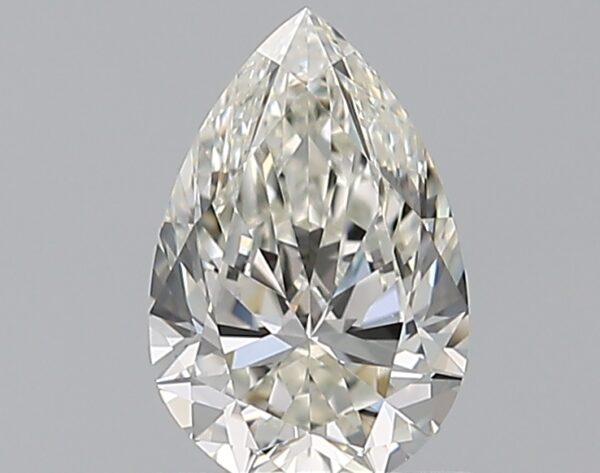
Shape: pear
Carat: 0.76
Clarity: VS1
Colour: I
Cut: EX
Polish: EX
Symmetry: EX
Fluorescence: N
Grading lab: GIA
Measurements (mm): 7.7 x 5.05 x 3.13